House of Prayer Episcopal Church and Rectory

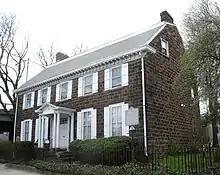
The Plume House, built in c.1710 and serves as rectory.

The parish was founded in 1849 and held its first services in the rectory on November 7. A few days later, construction began on the Gothic Revival church building, designed by Frank Wills, which was consecrated a year later. A parish hall was added in several phases later in the 19th century.